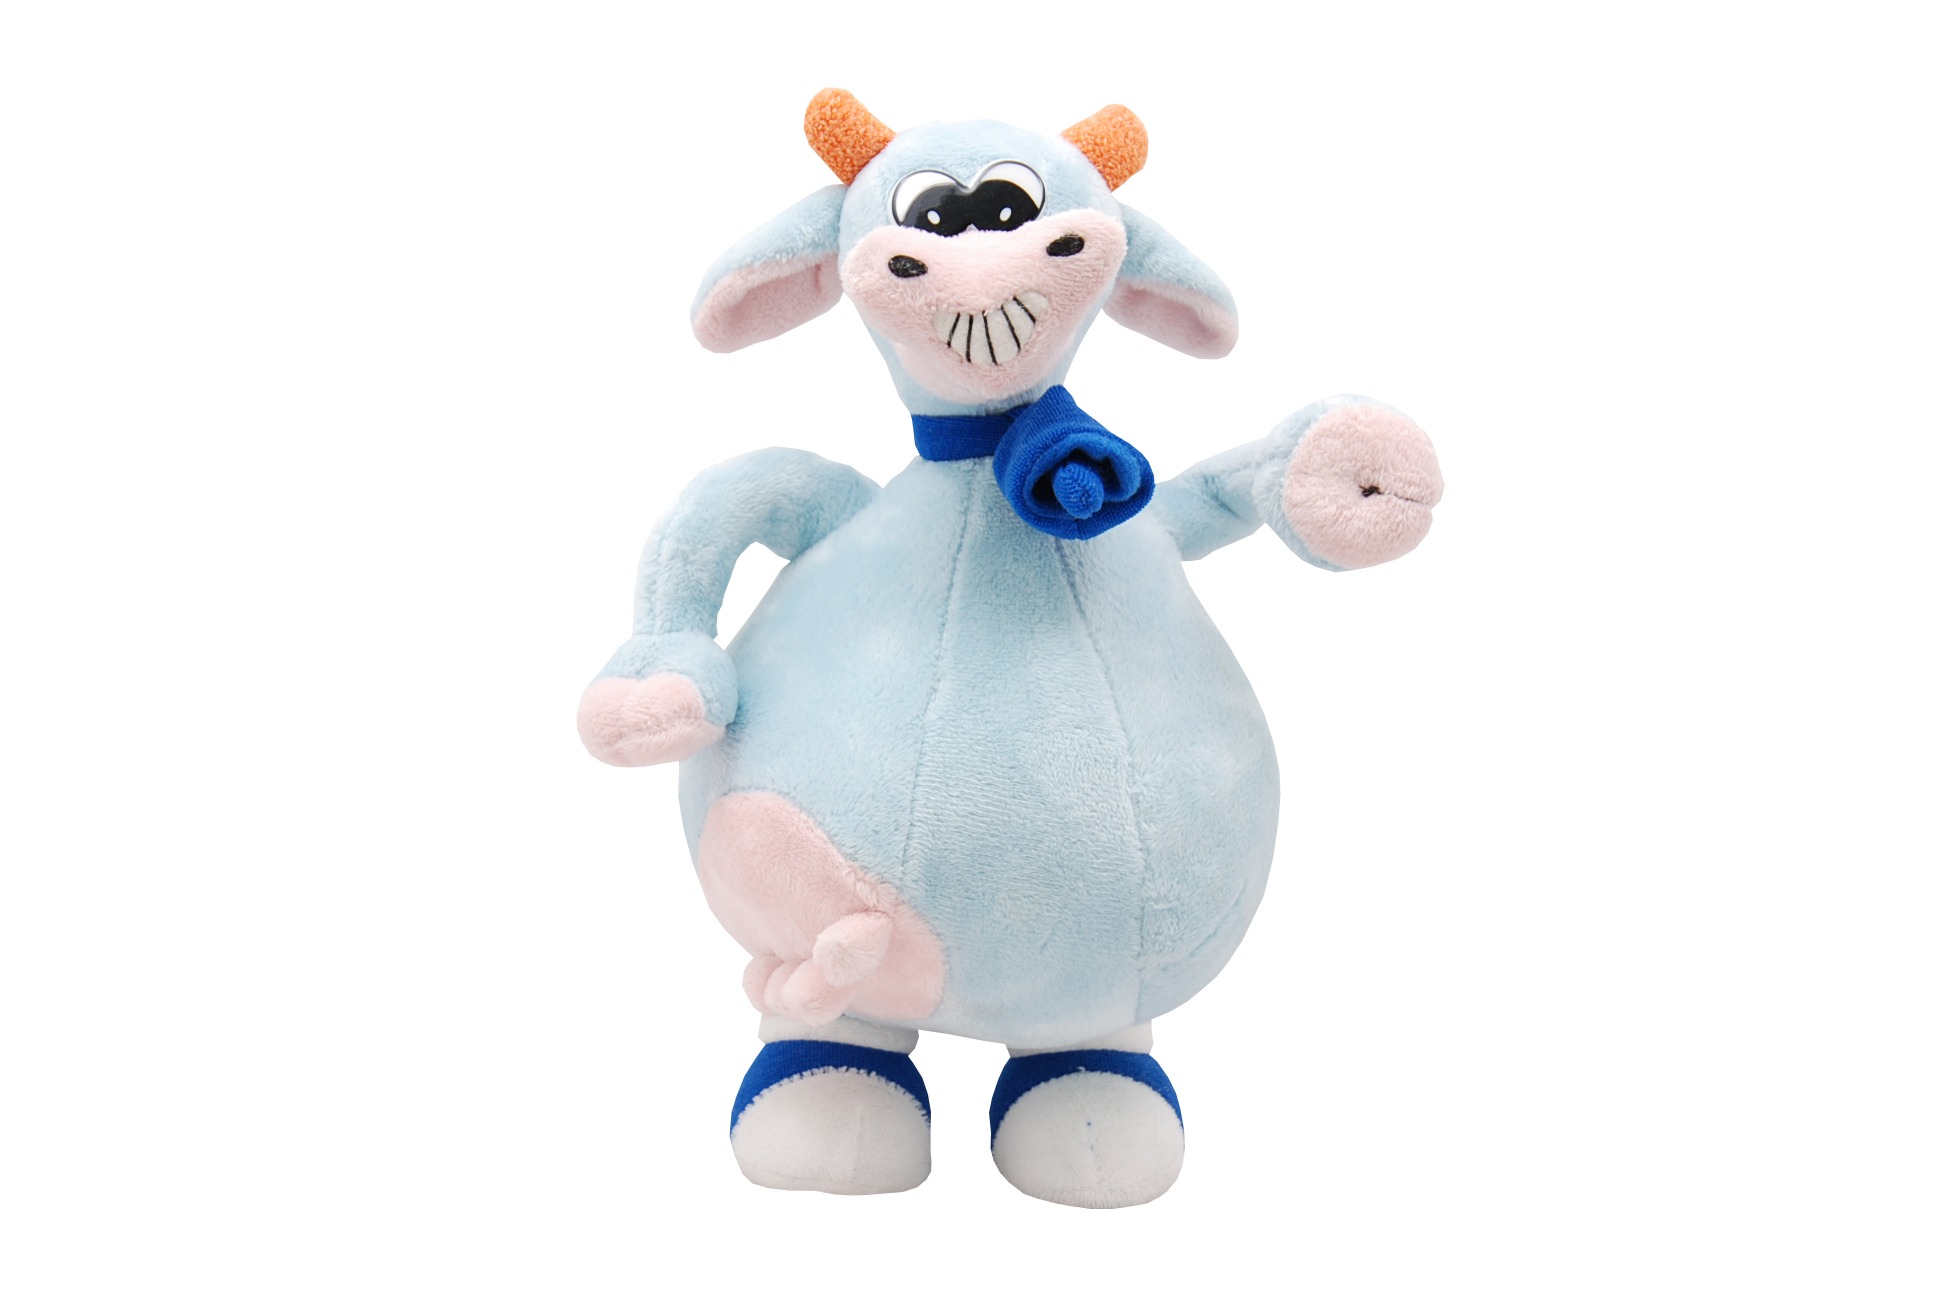
animal, cute, isolated, cow, object, toy, material, product, textile, figurine, plush, stuffed toy, baby toys